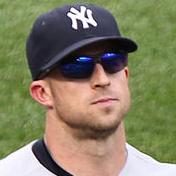
Age: 27